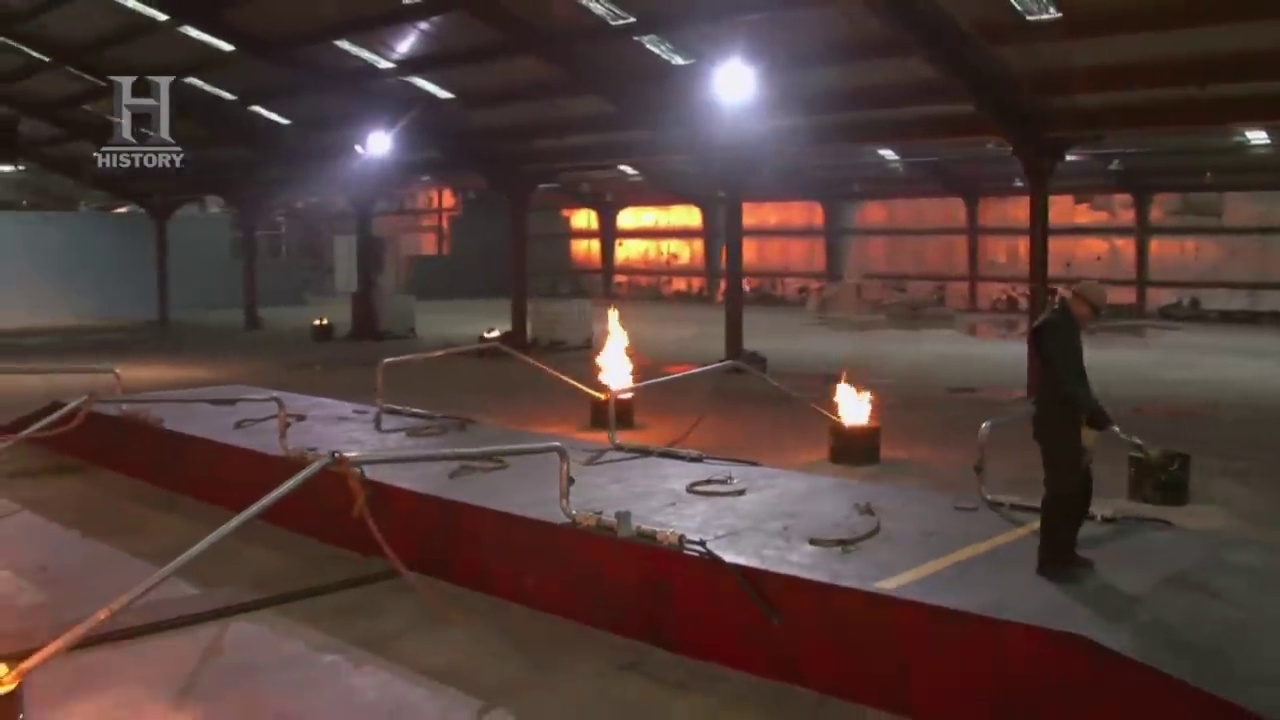
Fire: yes
Smoke: no